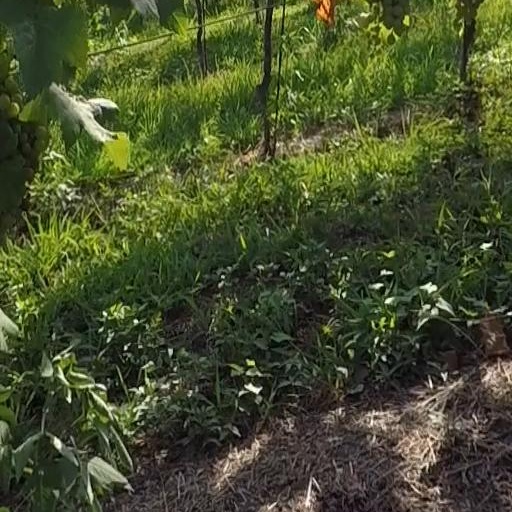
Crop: grape